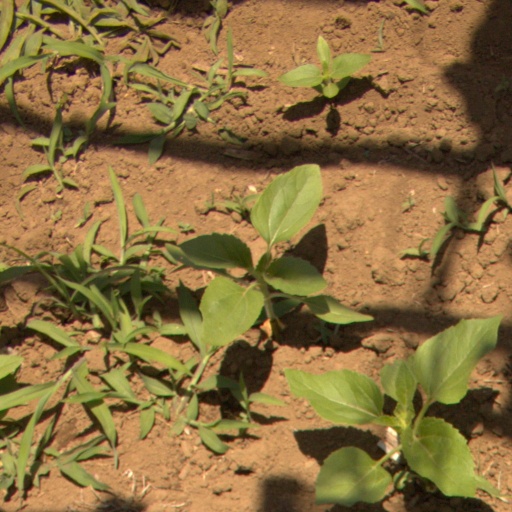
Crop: Jerusalem artichoke